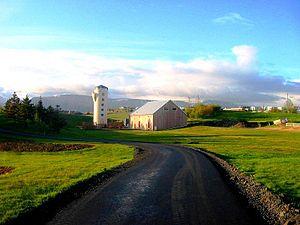
Gufunes est un monument historique et un parc de sculptures et d'art situé dans le quartier de Grafarvogur au nord-est de la ville de Reykjavík en Islande.